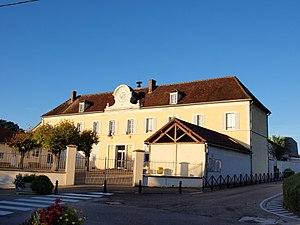
Charbuy (Yonne, France)